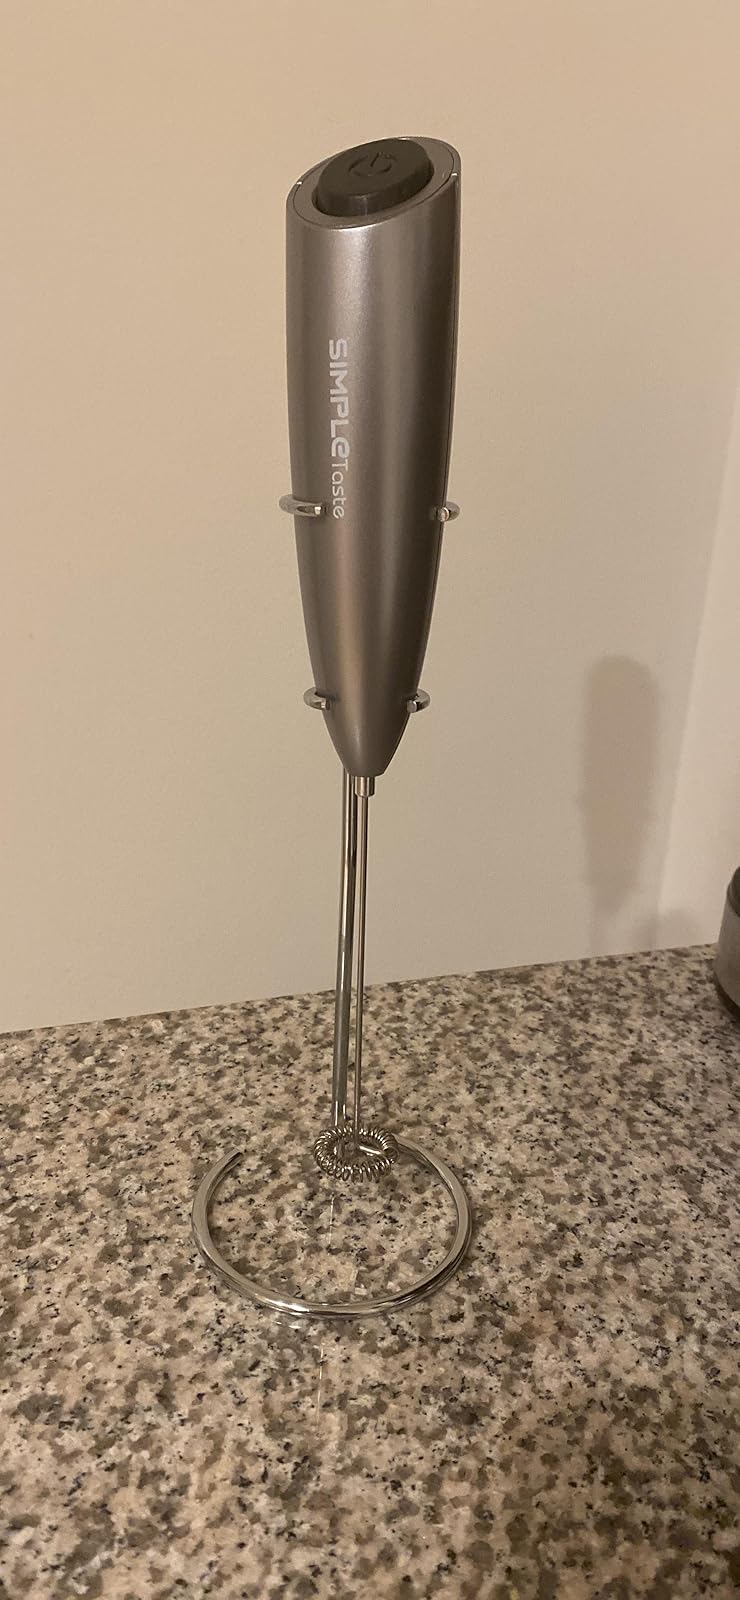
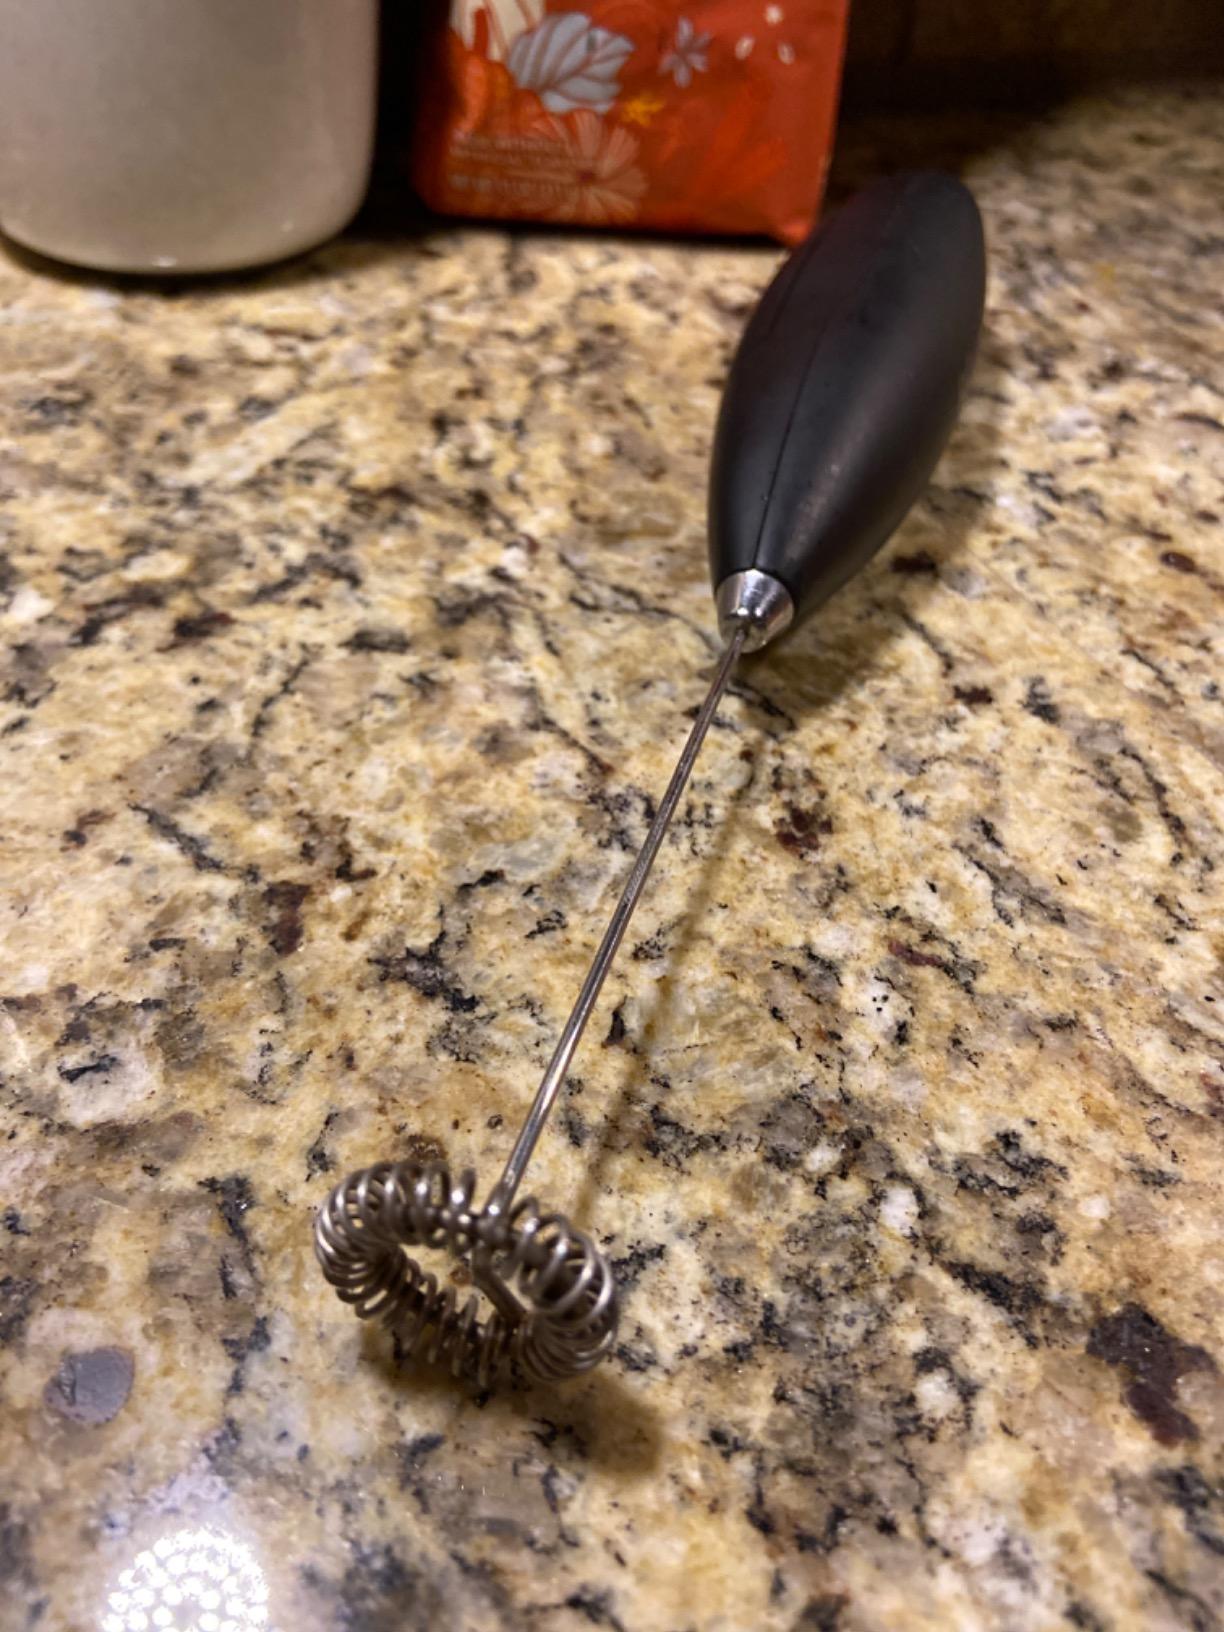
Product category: items_mixer
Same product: no